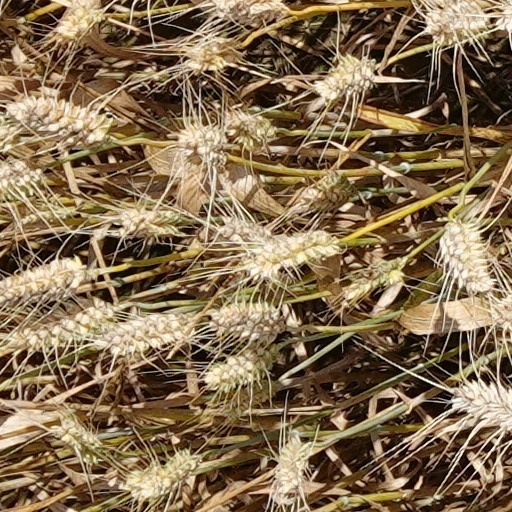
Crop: wheat